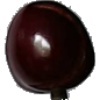
Label: cherry